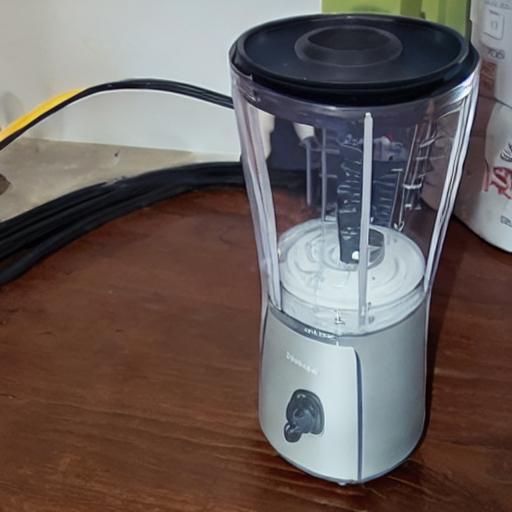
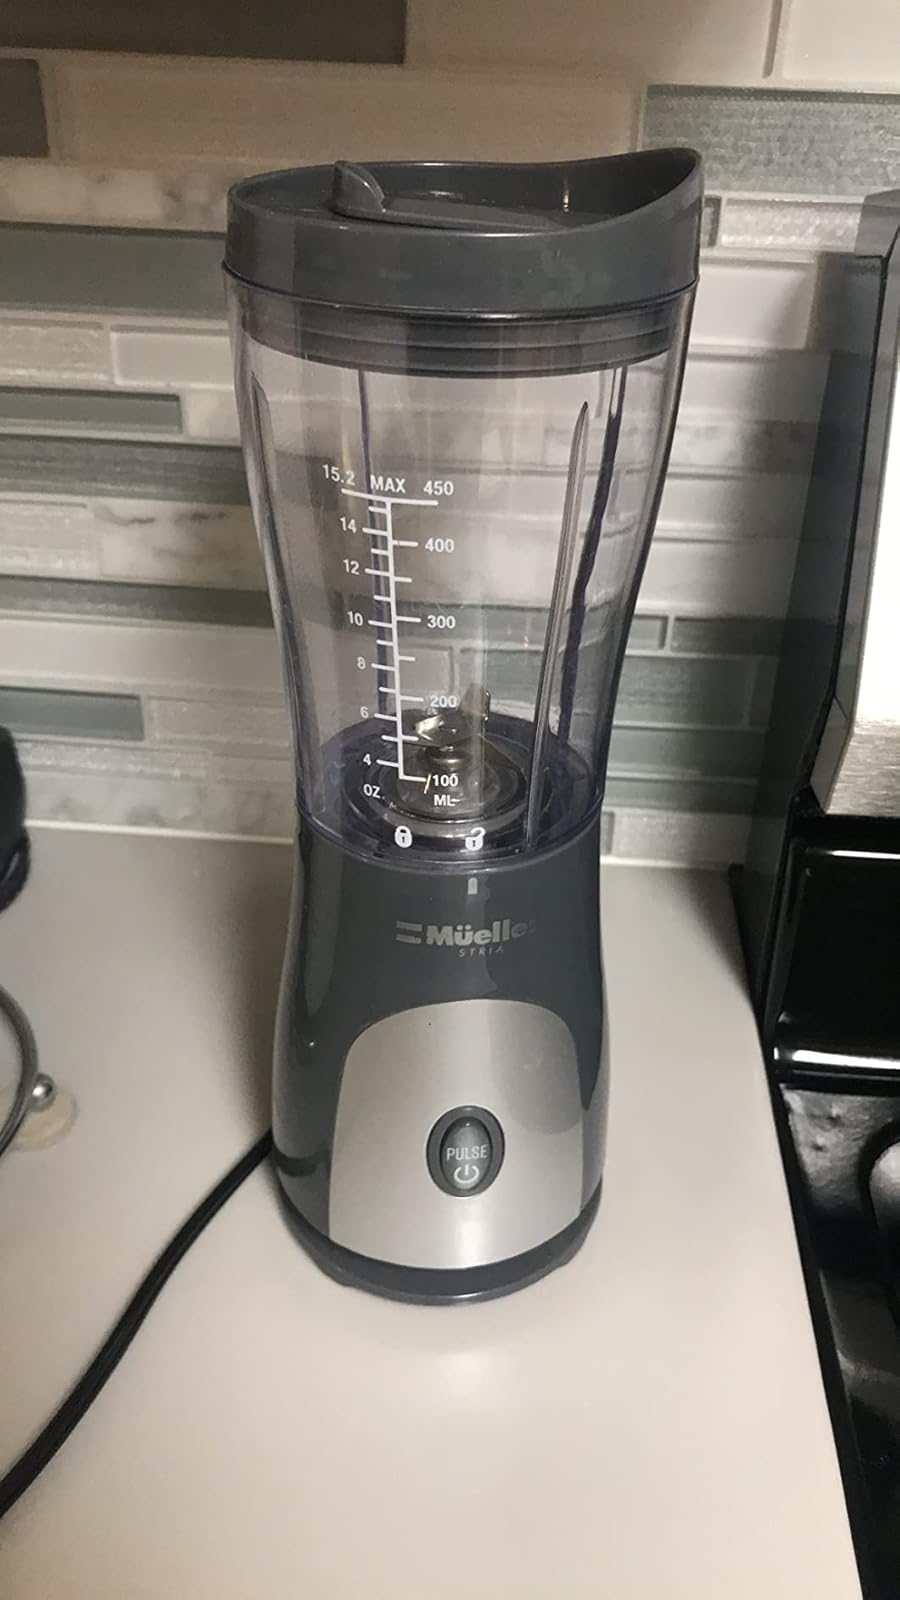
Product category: items_blender
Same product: no